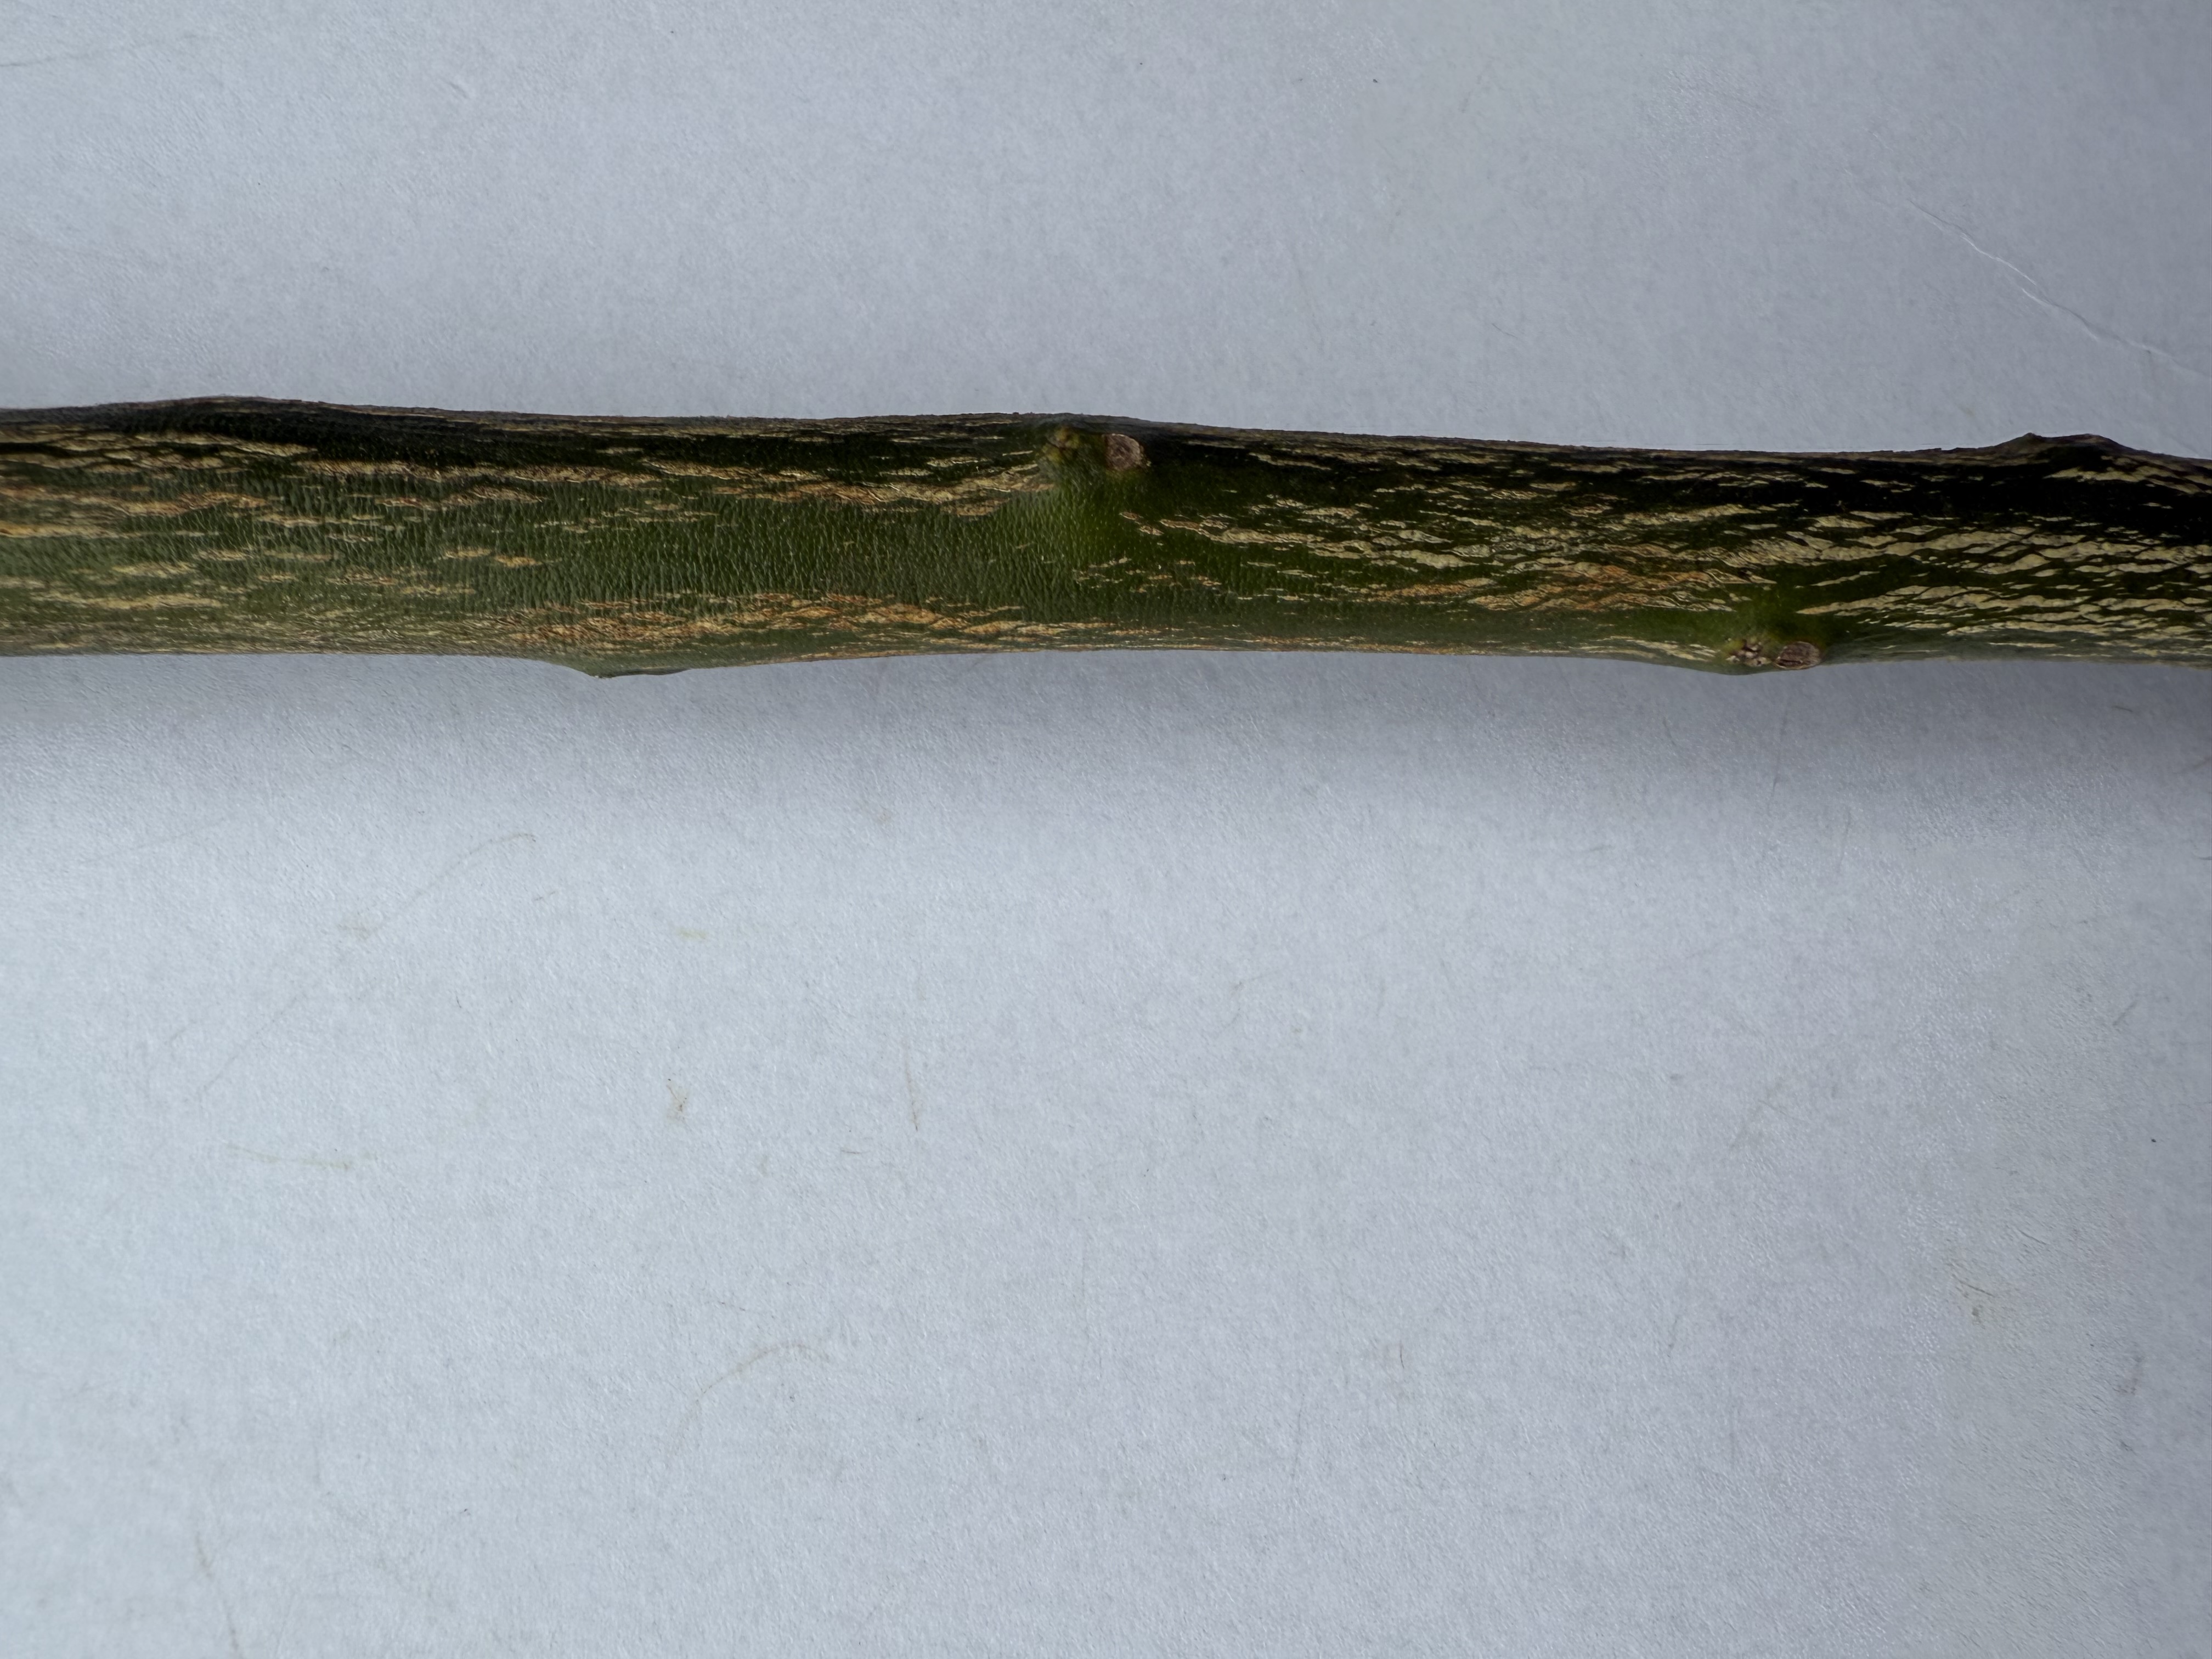
Variety: Kumquat